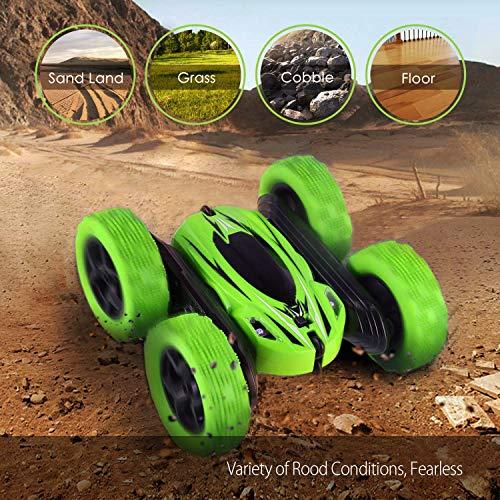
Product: SIMILKY Remote Control Car, 4WD RC Stunt Car Rotate 360 Double Sided Race RC Car Maketheone Electric Stunt Rock Crawler Unstoppable RTR Buggy High Speed Rc Trucks (Green)
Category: Toys & Games | Hobbies | Models & Model Kits | Model Kits
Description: Get the gift they really want this is the “wheel deal” of RC cars, with 4WD, a top speed of 15 mph, and a full stunt function of twists, turns, flips, and more, Your kids or grandkids will love you.
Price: $20.99
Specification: ProductDimensions:8x5x2inches|ItemWeight:1.05pounds|ShippingWeight:1.05pounds(Viewshippingratesandpolicies)|ASIN:B078RMBSPF|Itemmodelnumber:B078RMBSPF|Manufacturerrecommendedage:12yearsandup|Batteries:1Lithiumionbatteriesrequired.(included)